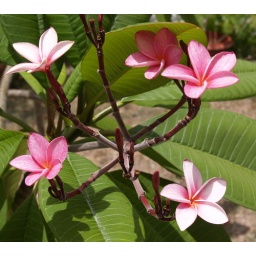
Some nice pink blossoms from the tree in the front yard